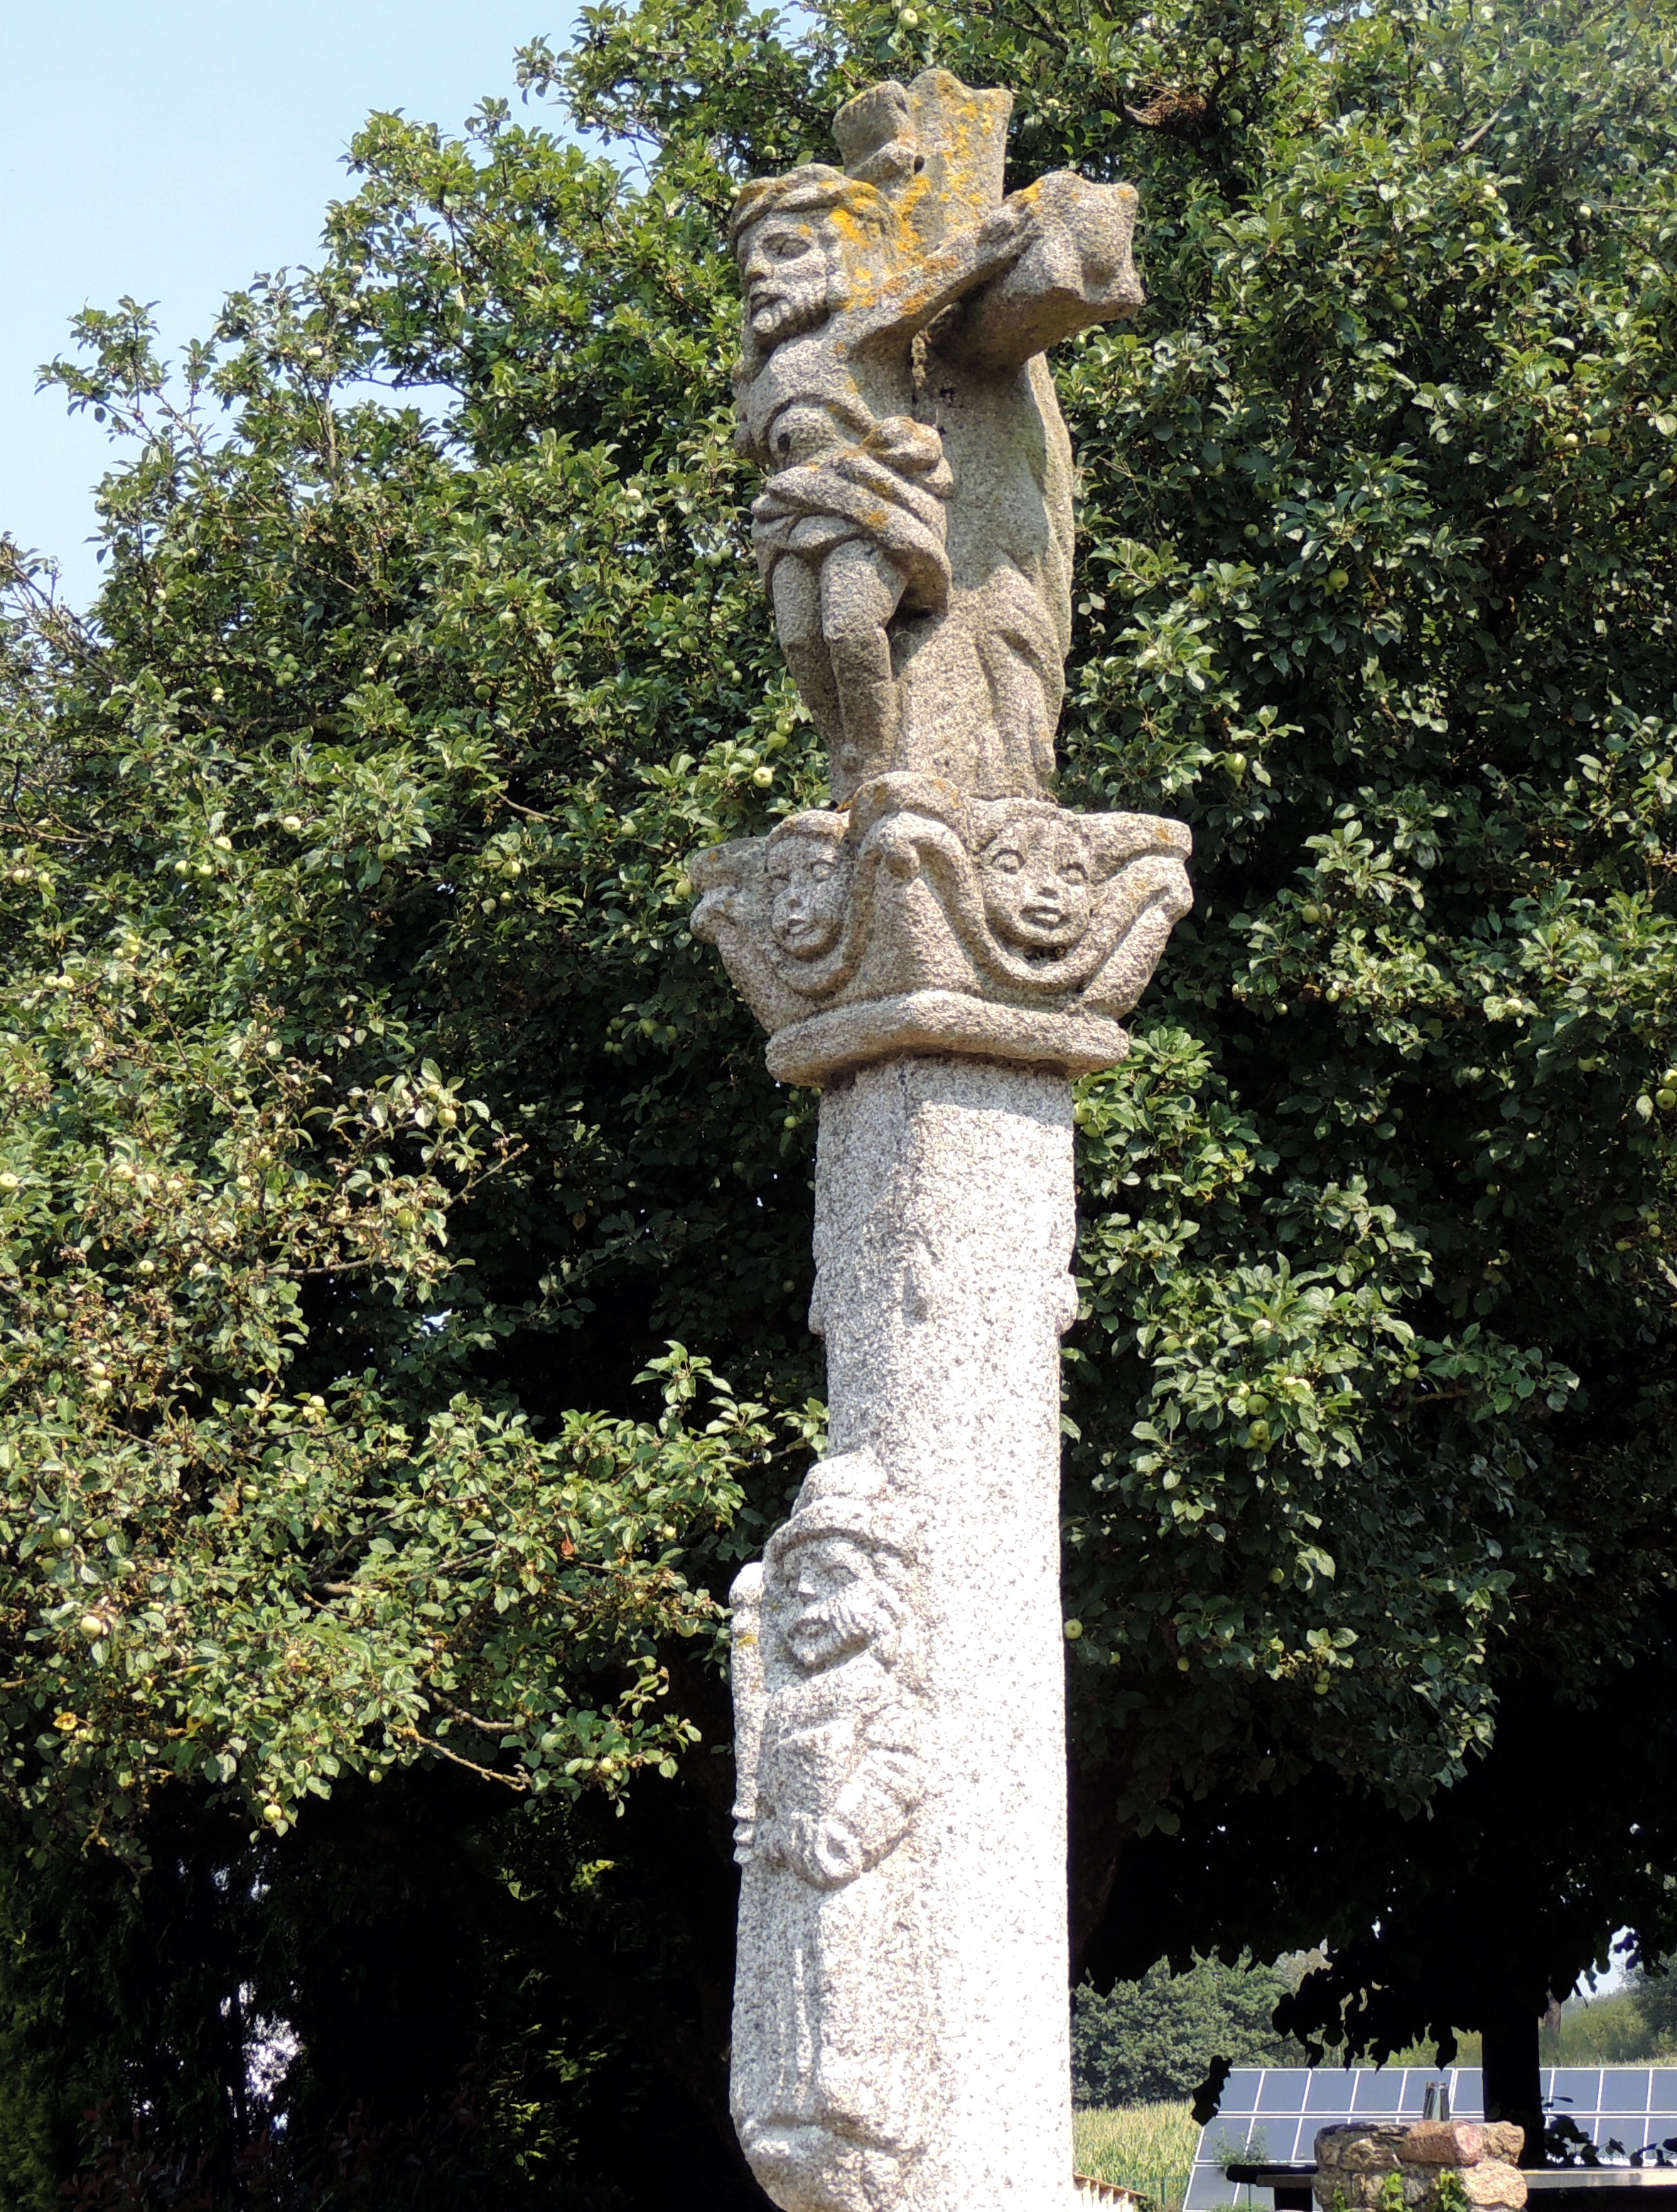
tree, monument, statue, column, sculpture, memorial, art, shrine, carving, stele, ancient history